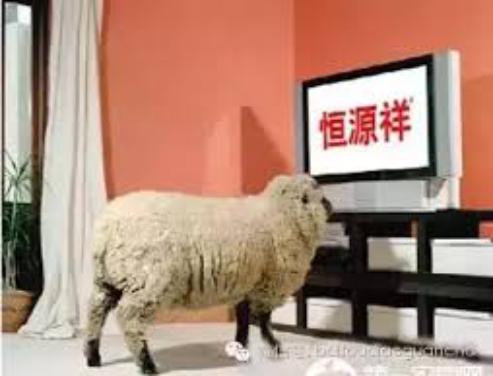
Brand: HengYuXiang
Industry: Necessities